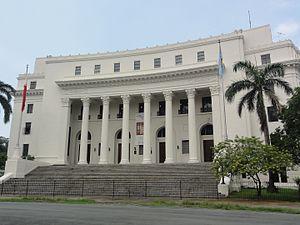
Le Musée du peuple philippin est un département du Musée national des Philippines qui abrite les sections d'anthropologie et d'archéologie. Il est situé dans l'ancien bâtiment du ministère des finances philippin, le long du Parc Rizal, tout près du quartier d'Intramuros, en face du bâtiment principal du musée national.